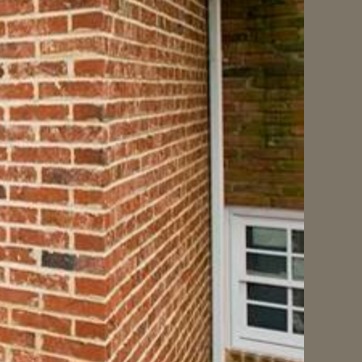
Material: brick